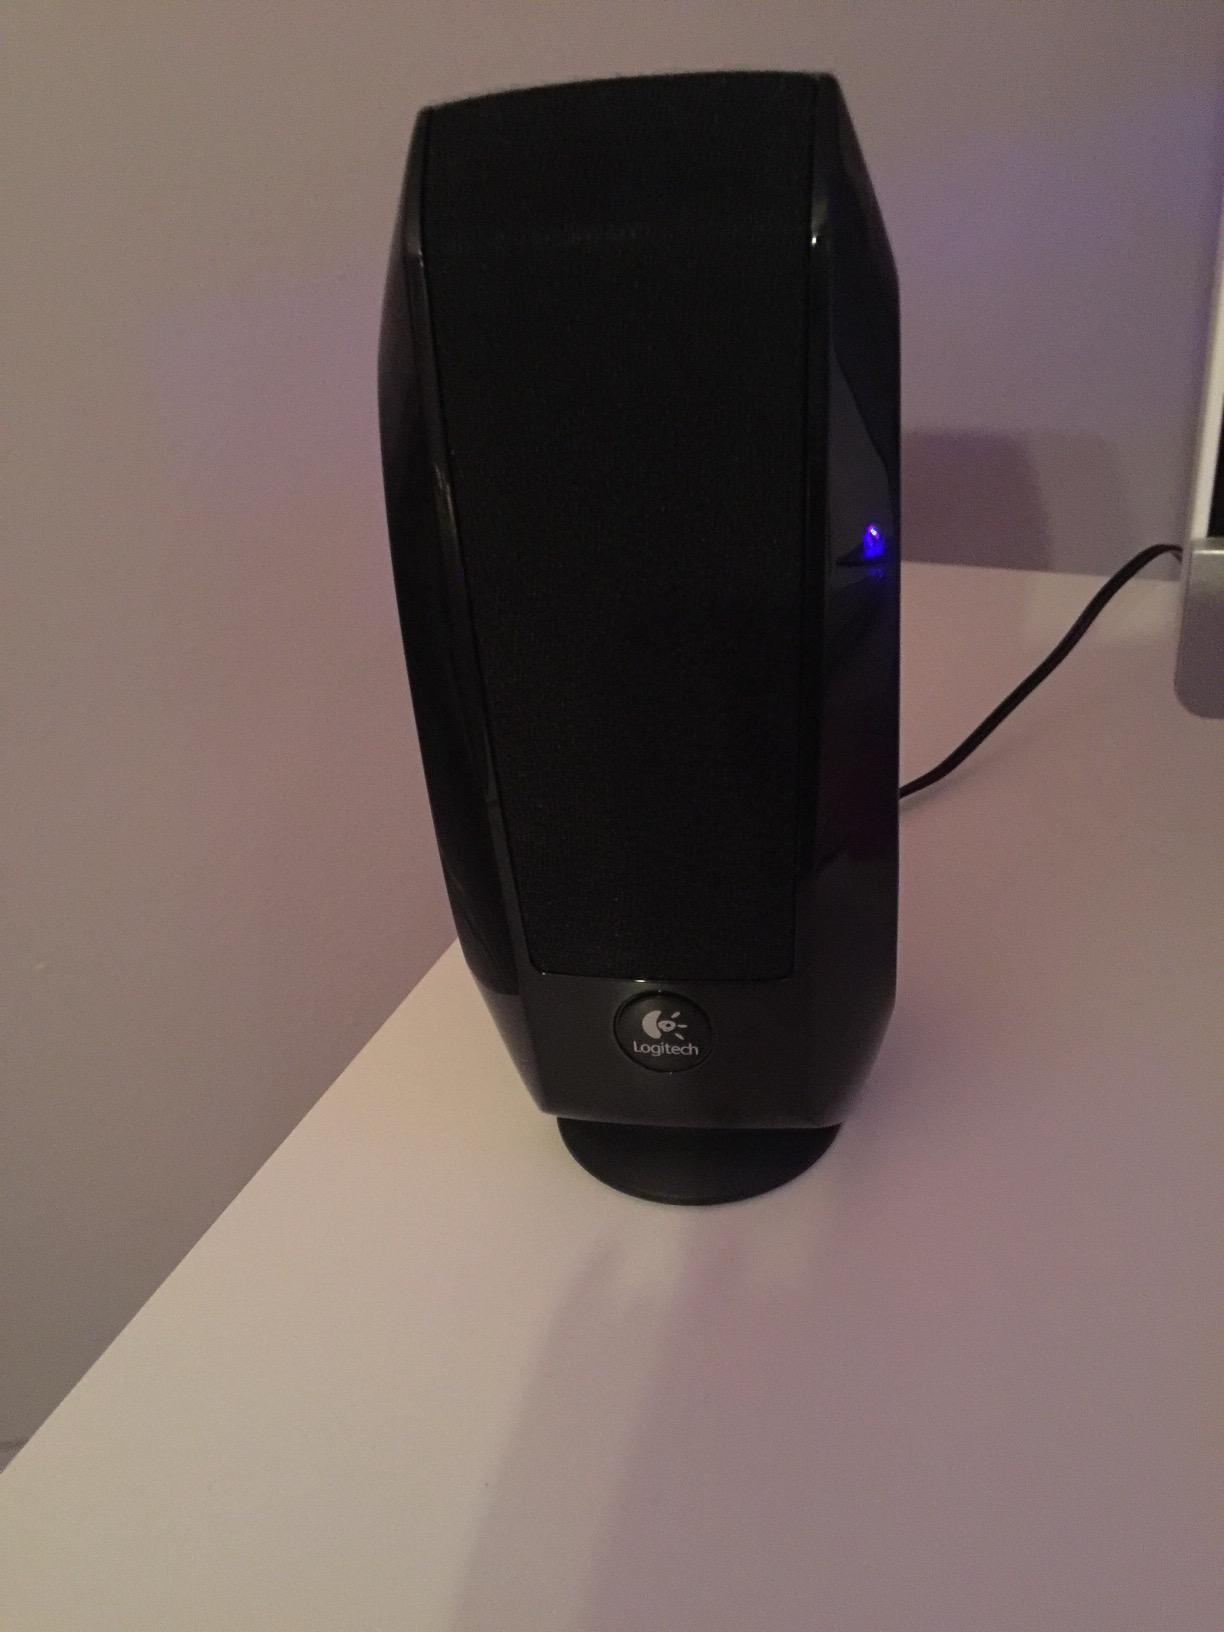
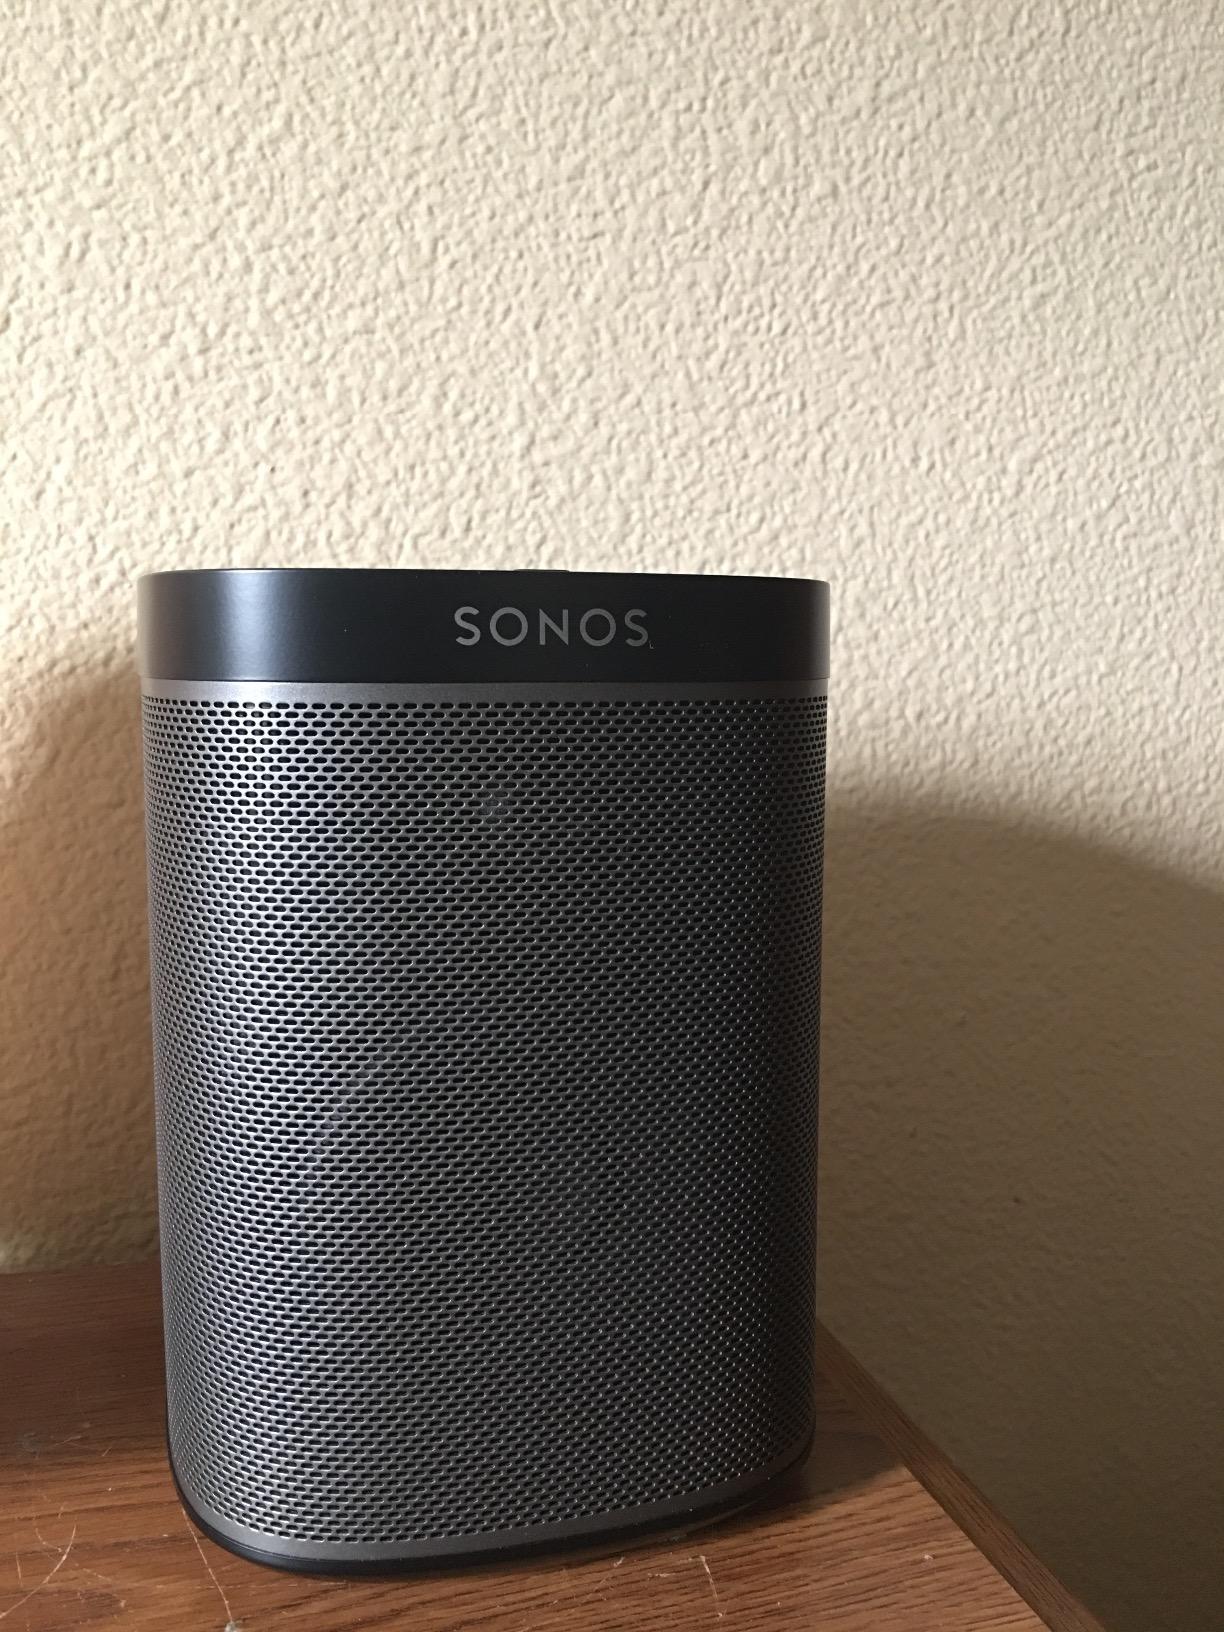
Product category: speaker
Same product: no